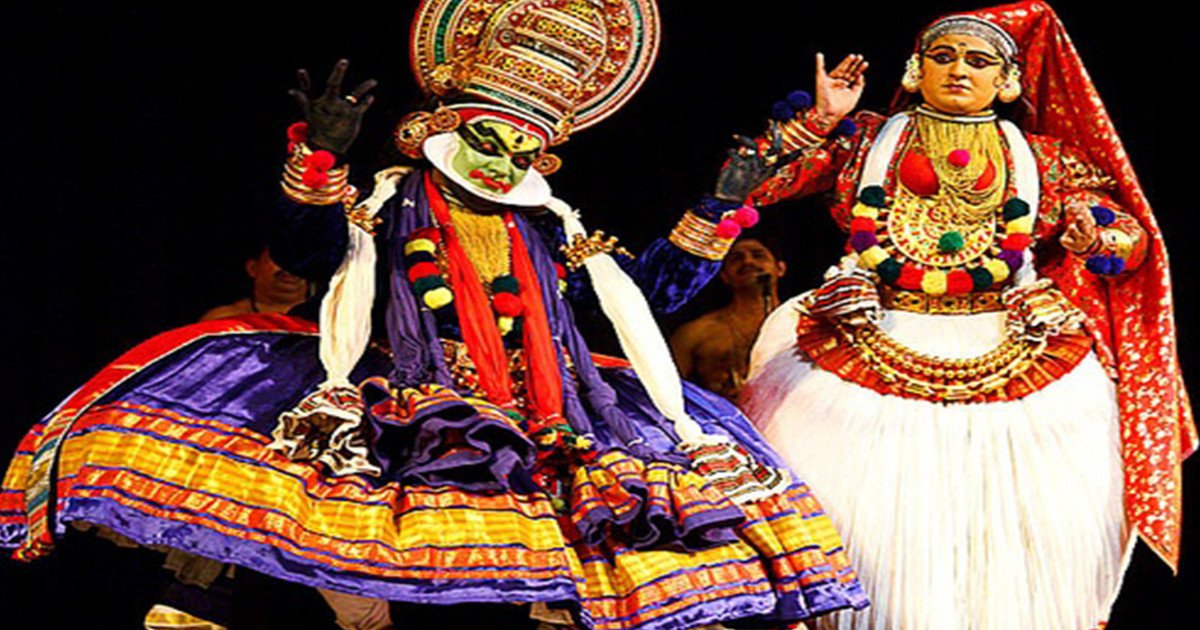
Dance form: kathakali